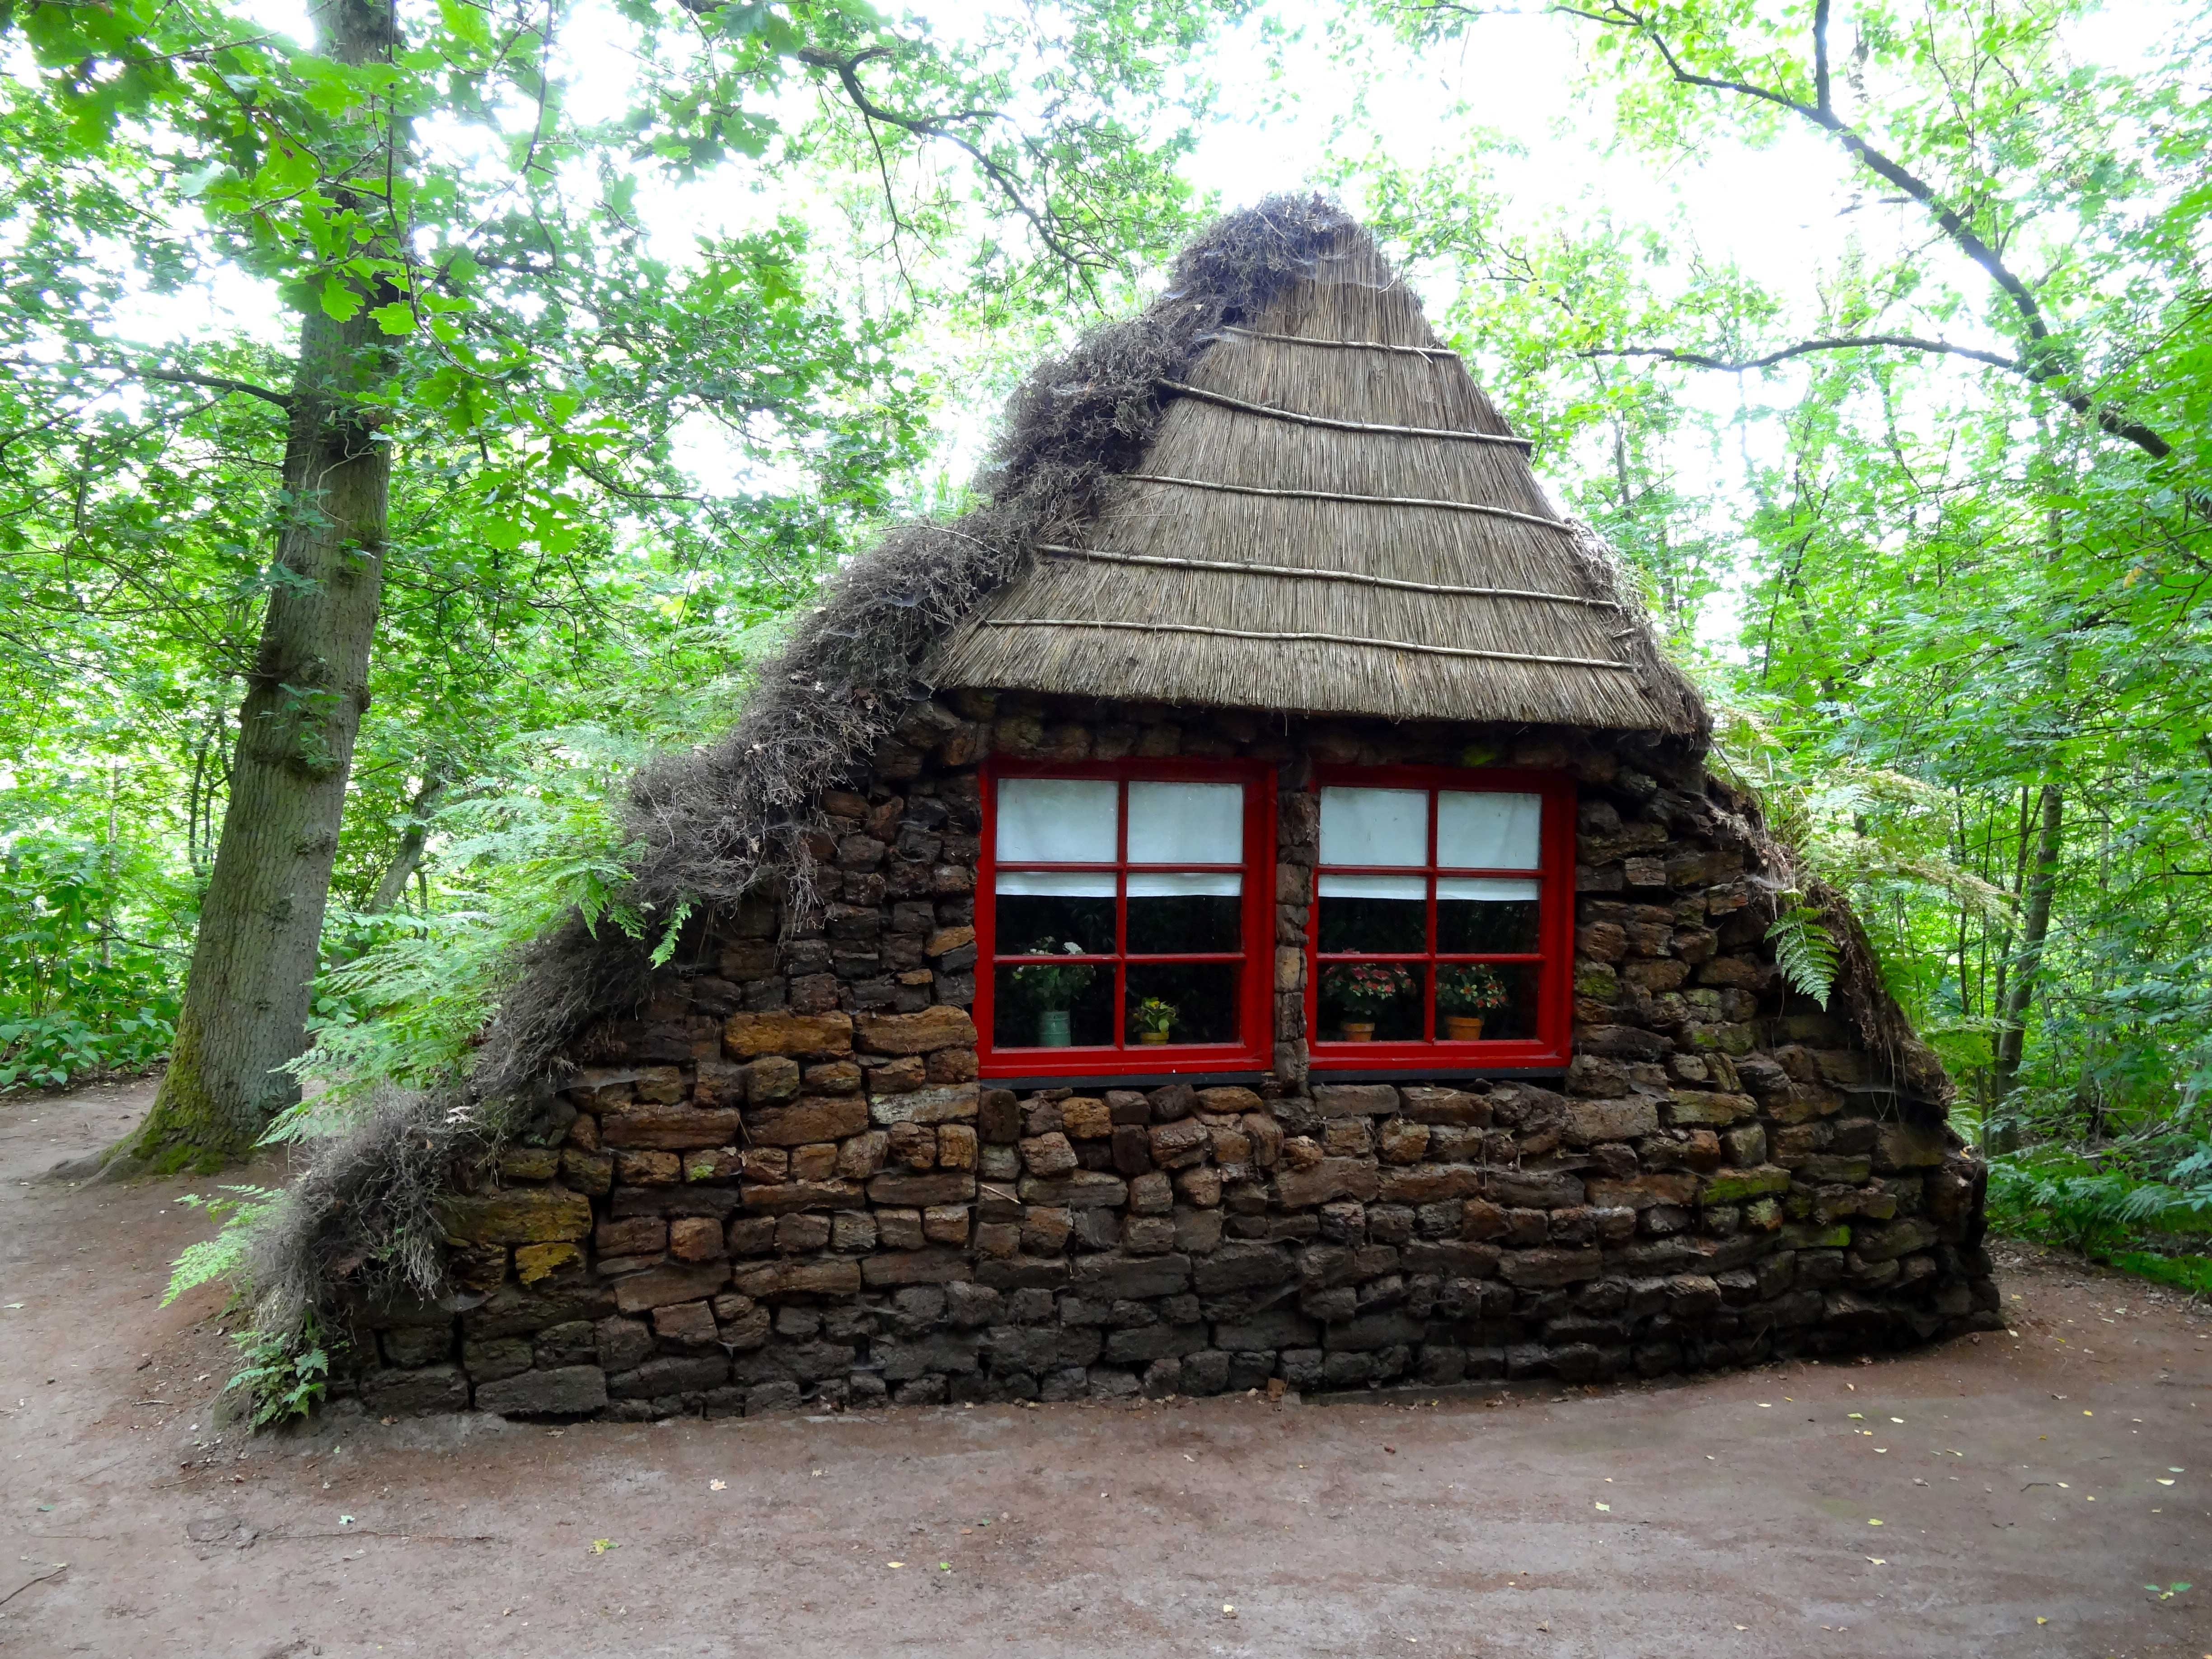
wood, house, building, home, hut, village, jungle, cottage, chapel, historic, netherlands, temple, shrine, log cabin, thatching, rural area, open air museum, outdoor museum, sod house, veenpark, bargercompascuum